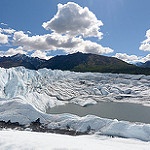
Label: glacier